Trans-Canyon Telephone Line, Grand Canyon National Park

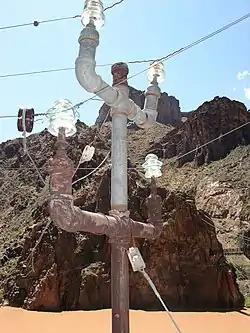

The Trans-Canyon Telephone line crossed the Grand Canyon from the South Rim to the North Rim via the Inner Canyon. On the south side of the Canyon, the phone line left the South Rim developed area near Bright Angel Lodge, went down Pipe Creek, and crossed the Colorado River. On the north side, the phone line followed Bright Angel Creek up to the rim to the Wylie Way Tourist Camp before the construction of the Grand Canyon Inn. The line was in place by 1924 and was altered in 1935 and again in 1938-39 by the Civilian Conservation Corps. It has been unchanged since then. Telephone lines were supported using 592 assemblies of galvanized pipes and fittings, which could be easily transported and assembled with minimal impact to the canyon environment. It was a rare surviving example of open-wire copper-weld technology. The line extended for , paralleling the Bright Angel Trail and the North Kaibab Trail, providing a direct link between the North and South Rims, as well as the Inner Canyon. A spur line ran along the Tonto Trail to the Tipoff.